Geography of Finland

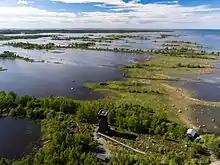
An aerial view of the Kvarken Archipelago

The bedrock of Finland belong to the Baltic Shield and was formed by a succession of orogenies in Precambrian time. The oldest rocks of Finland, those of Archean age, are found in the east and north. These rocks are chiefly granitoids and migmatitic gneiss. Rocks in central and western Finland originated or came to place during the Svecokarelian orogeny. Following this last orogeny Rapakivi granites intruded various locations of Finland during the Mesoproterozoic and Neoproterozoic, specially at Åland and the southeast. So-called Jotnian sediments occur usually together with Rapakivi granites. The youngest rocks in Finland are those found in the northwestern arm which belong to Scandinavian Caledonides that assembled in Paleozoic times. During the Caledonian orogeny Finland was likely a sunken foreland basin covered by sediments, subsequent uplift and erosion would have eroded all of these sediments.